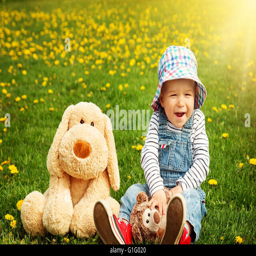
little boy in hat standing on the field